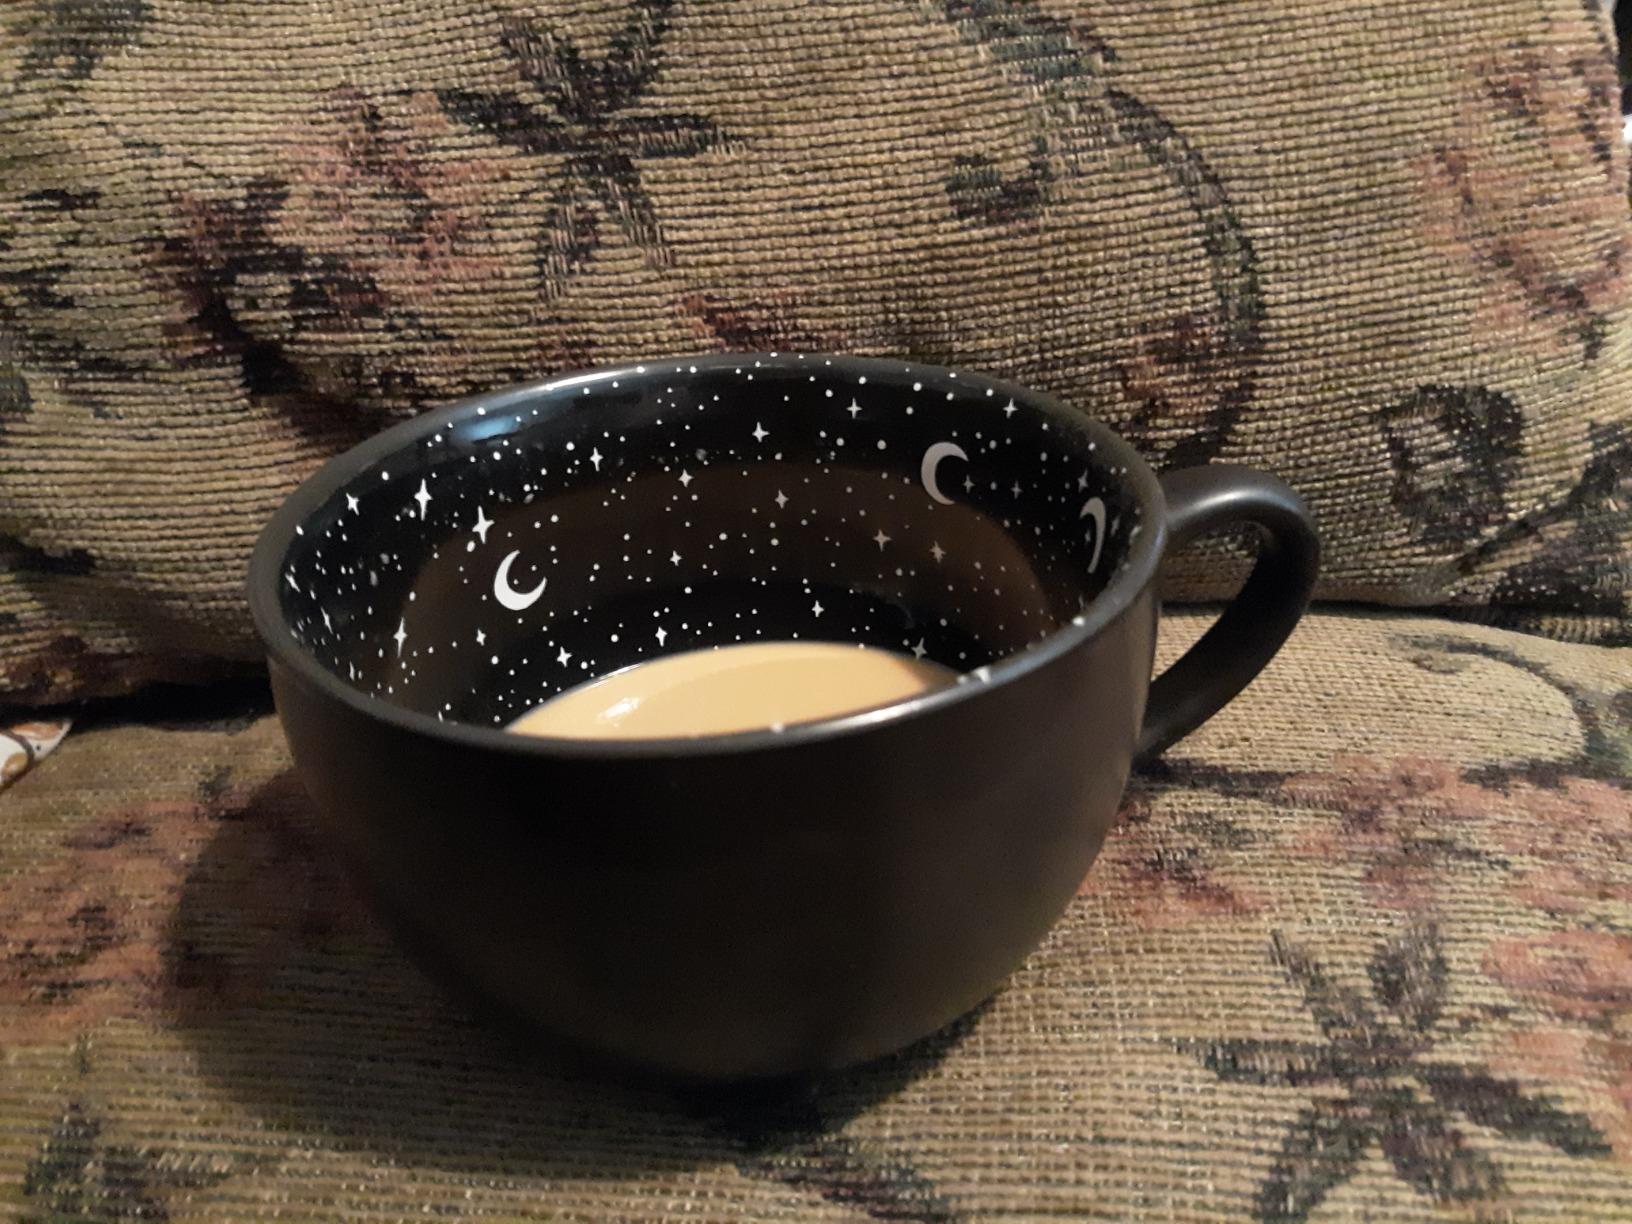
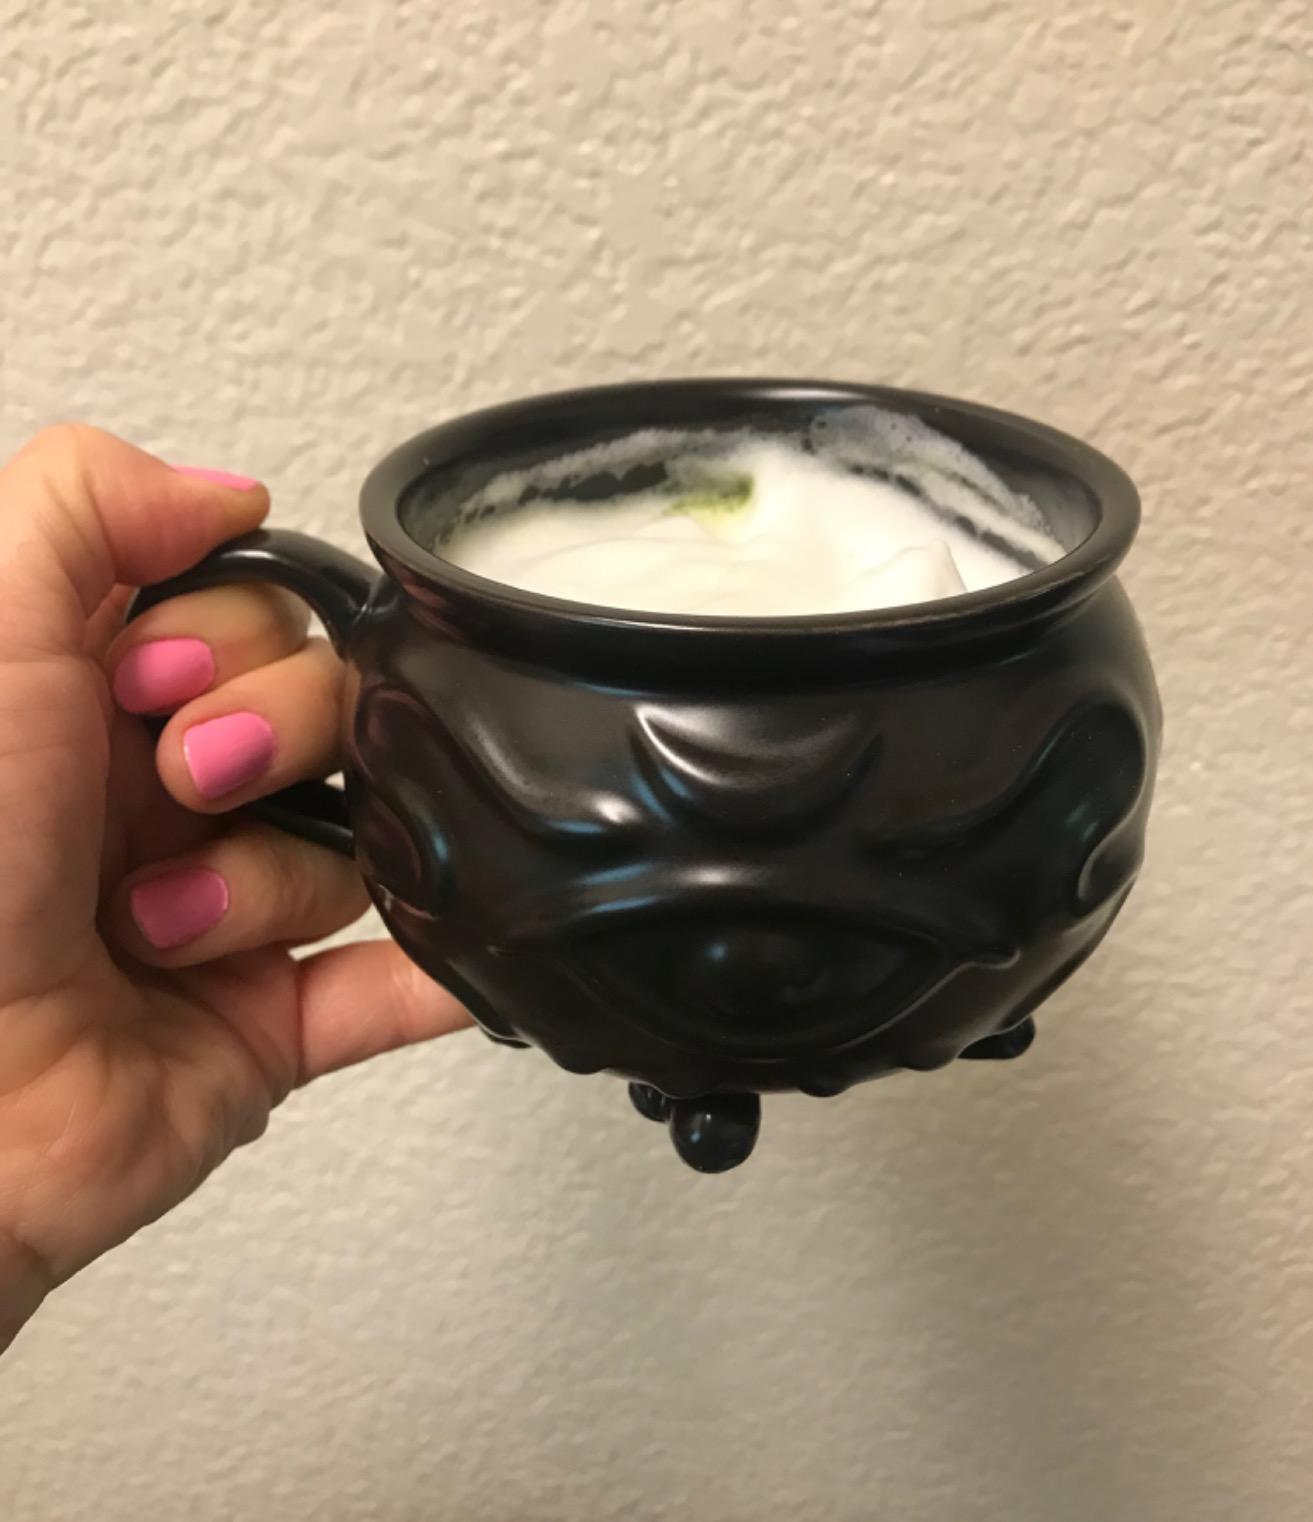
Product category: items_mug
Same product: no